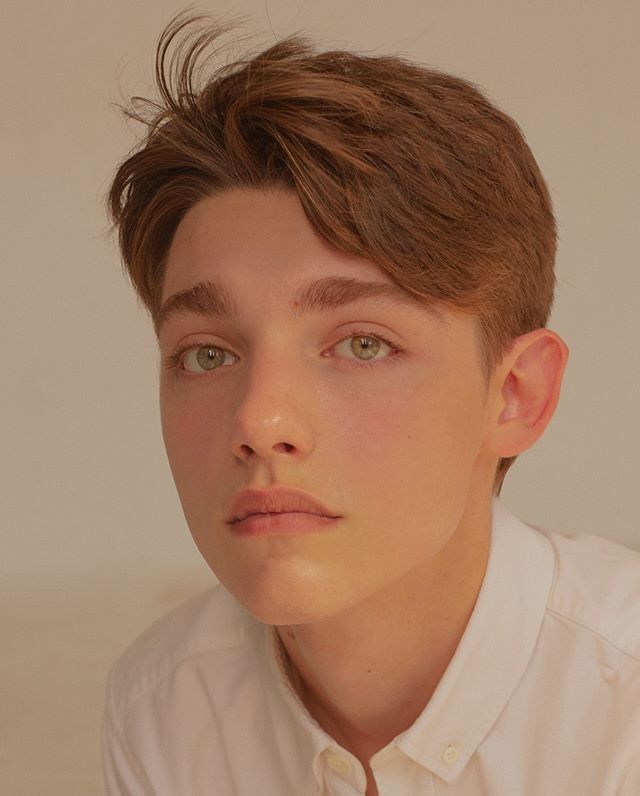
Gender: men